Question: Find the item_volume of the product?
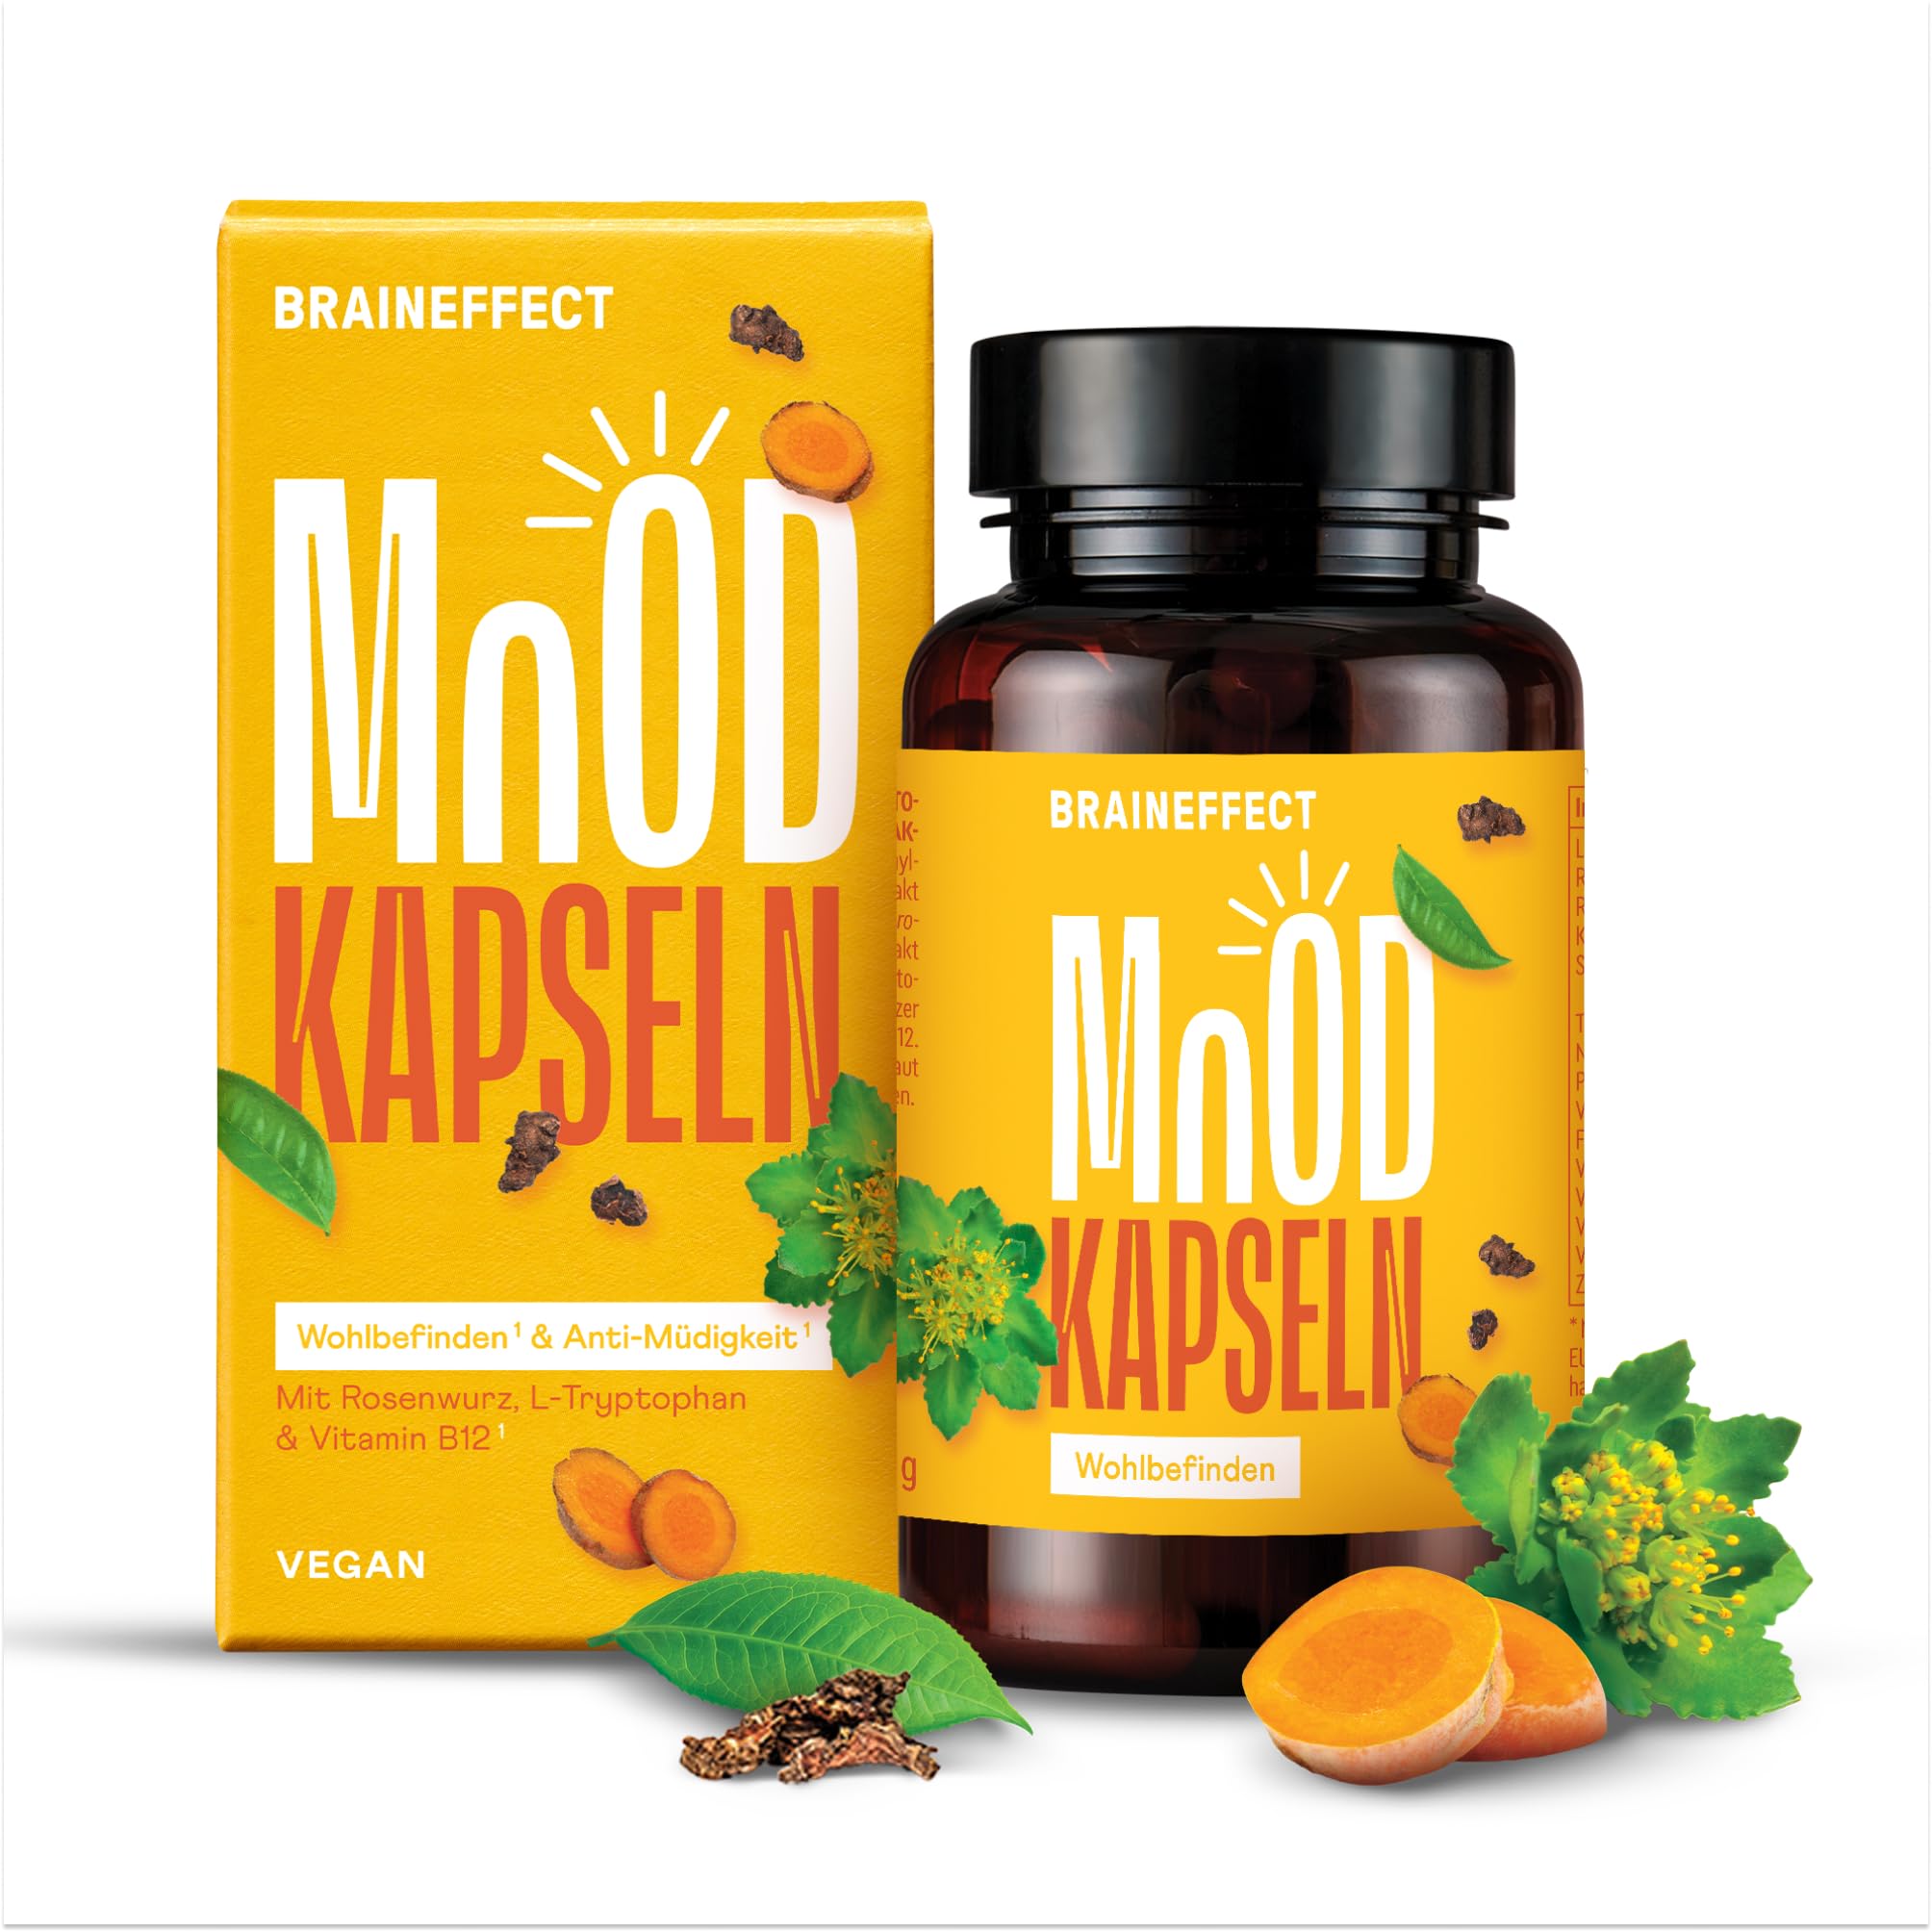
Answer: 1.0 litre